Answer in natural language. Considering the relative positions, is white rectangular dining table to the left or right of brown rectangular extendable dining table? Choose between the following options: left or right
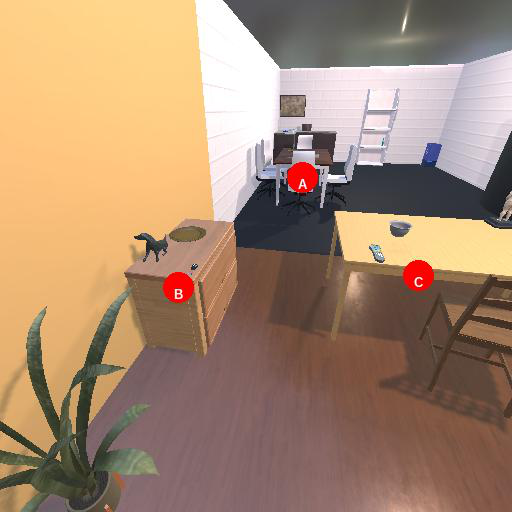
<answer>left</answer>